Baston (weapon)

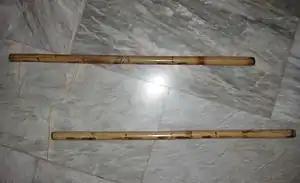
A pair of rattan bastons

In Arnis and Filipino martial arts, aside from being a primary weapon, bastons are also used as implements to train in bladed weapons such as bolos, machetes and other Philippine knives and swords as many motions using the canes are applicable when translated to blades and vice versa. Using wooden training weapons like the baston in lieu of live blades is also done for safety considerations.